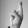
ASL letter: R